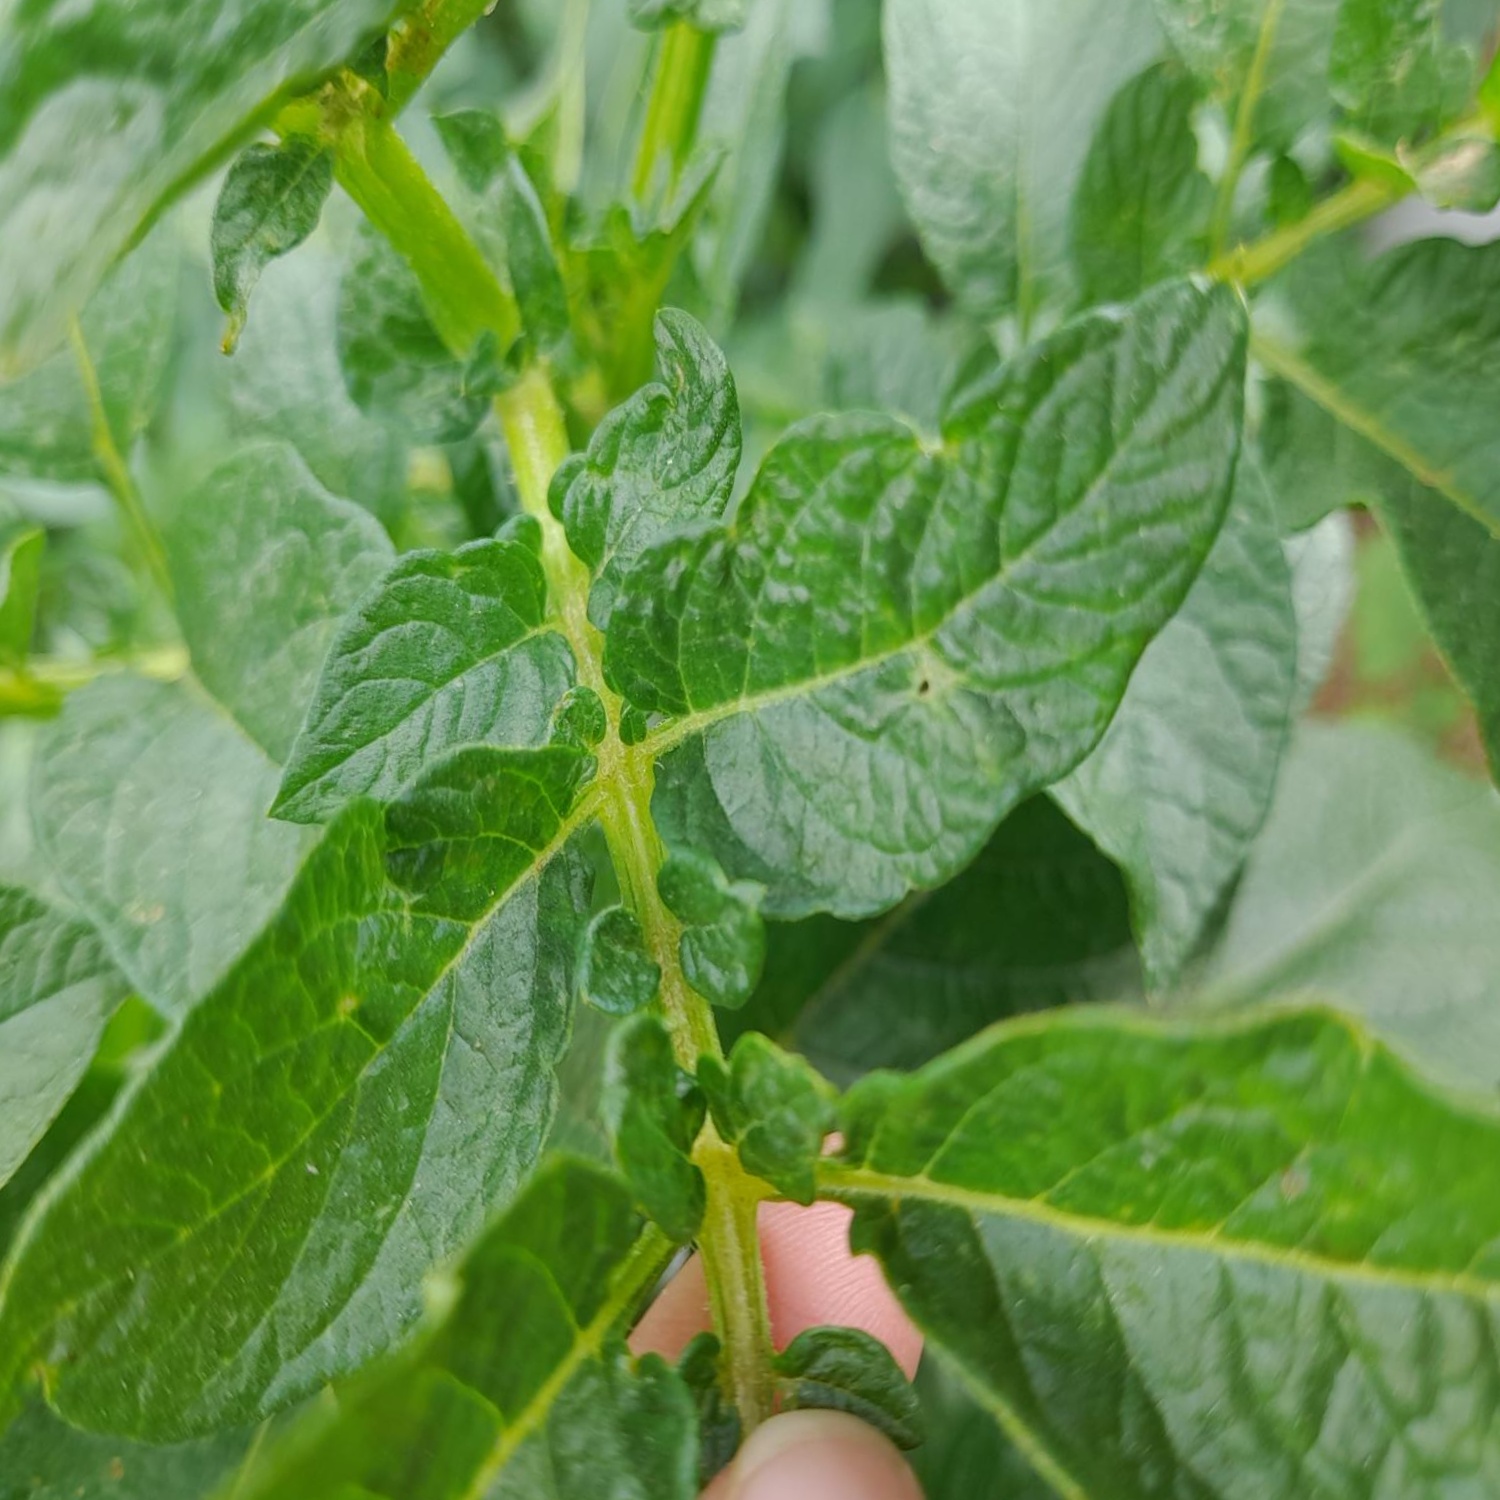
Etiqueta: Virus